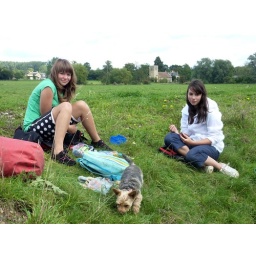
We opted for lunch in a cow field to avoid the delays at Stratford St Mary